Blood Swept Lands and Seas of Red

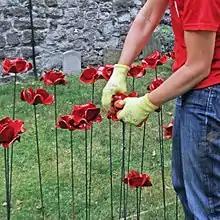
Volunteer "planting" ceramic poppies

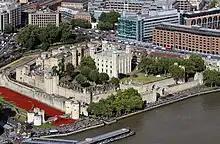
View of the Tower of London from The Shard, August 2014, with "Blood Swept Lands and Seas of Red" visible in the moat

The work consisted of a sea of ceramic red poppies, in a design which appeared to flow out of the Tower itself and ripple across the moat. There were a series of designed elements which added drama, height and movement to the installation: the "Weeping Window" flowing out of a window in Legge's Mount in the West Moat, (which became the iconic image), "Over the Top", a cascade of poppies down the wall on the wharf side of the moat and the "Wave", a free-standing twisted metal sculpture covered in poppies which curled over the main causeway into the Tower.